Luis Fernando Intriago Páez

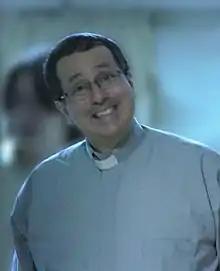
Father Luis Fernando Intriago Páez in may 2011

Luis Fernando Intriago Páez (born 1956) is a secularized priest from Guayaquil, Ecuador. He was parish priest of the Church of Our Lady of Czestochowa from 1996 to 2013. Intriago was dismissed from his priestly functions by the Archdiocese of Guayaquil after there were complaints that Intriago sexually abused and tortured minors. Intriago told his victims that to help themselves and their families, they needed to suffer through a secret sacrifice, which he named the dynamic of sin. The Catholic Church does not approve such rituals.